Zduhać

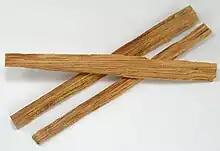
A stick of "luč" (fatwood) could be turned into the most powerful zduhać weapon if it was charred at both ends.

The zduhaći of a band would leave their bodies in sleep and gather at an appointed place, before flying into a battle. They used various weapons, such as spindles, beech buds, sharp splinters, leaves, stalks of straw, fluff, flakes, sand, long twigs, cornel stones, pine cones, eggshells, and other light objects. As believed in Herzegovina, zduhaći uprooted gigantic firs and oaks and fought with them. However, the most powerful zduhać weapon was held to be a stick of "luč" (resinous wood burned to give light or used as kindling) charred at both ends, or any charred splinter of wood. A zduhać who was hit with this weapon would surely die. People therefore avoided igniting the sticks at both ends, and they took care that no splinters were left half-burned.